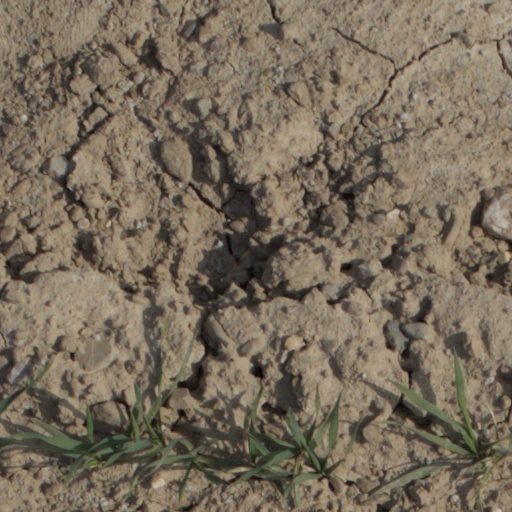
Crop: wheat